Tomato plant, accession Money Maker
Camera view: bottom (45 deg); turntable rotation: 330 degrees
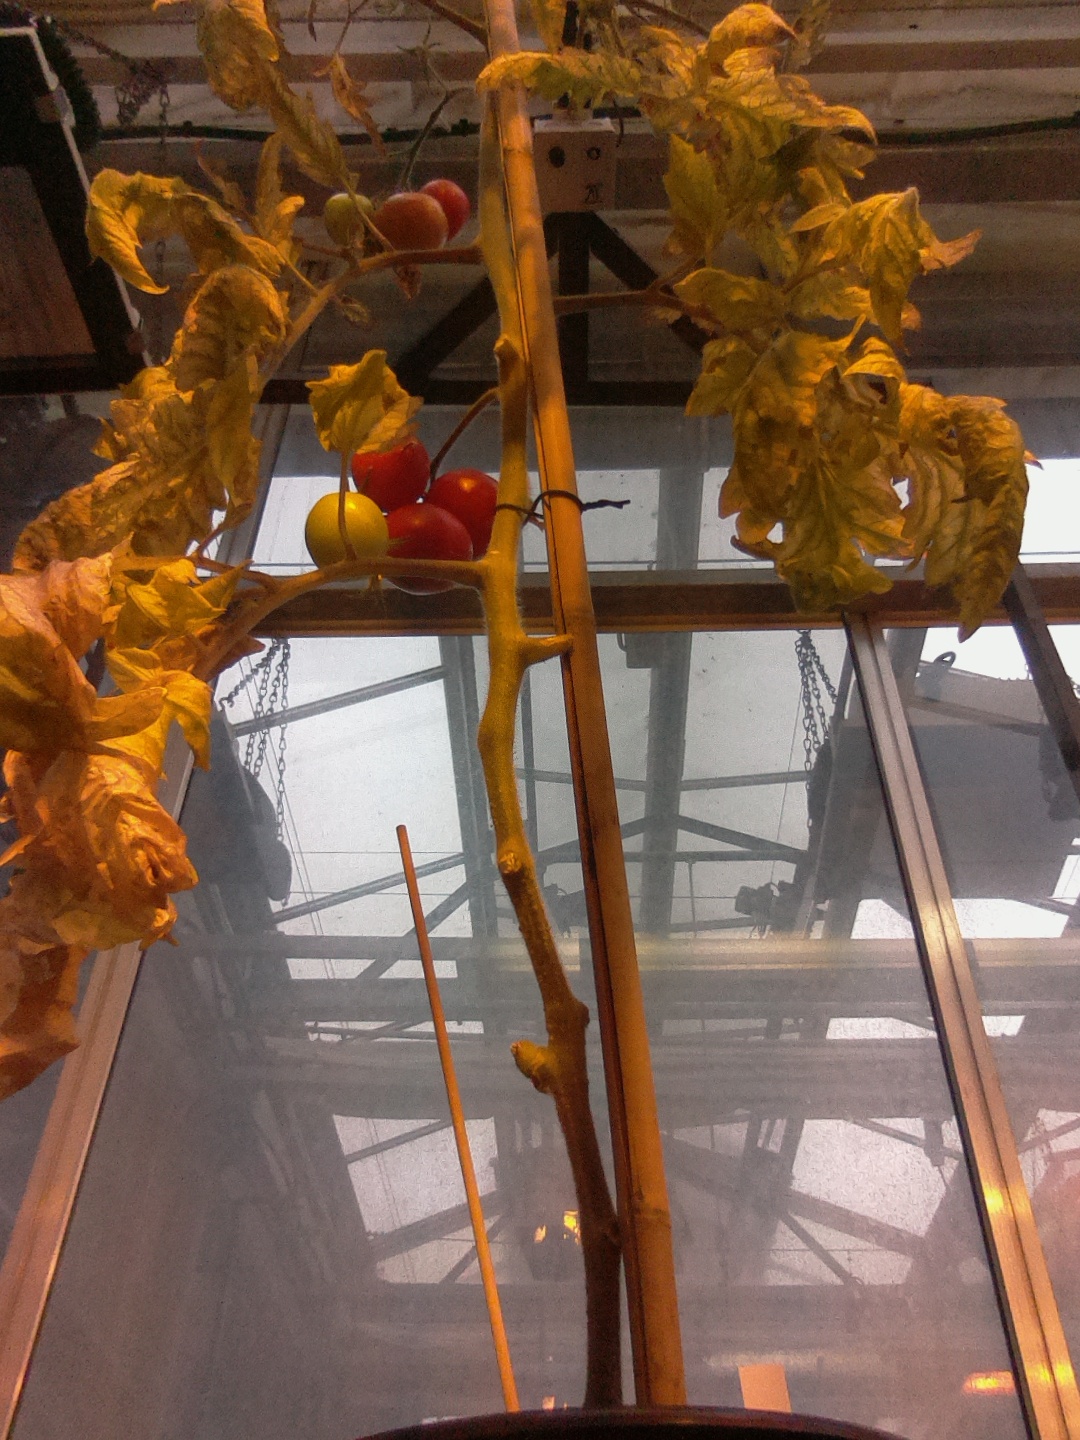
BBCH growth stage 89: 90%-100% of fruits show typical fully ripe color